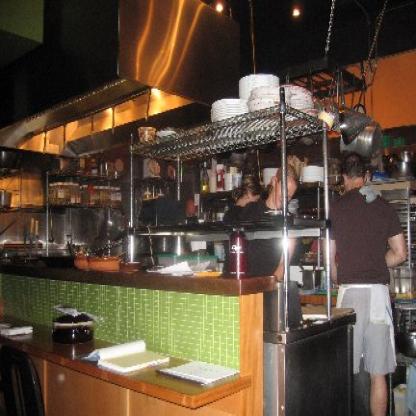
Scene: Indoor